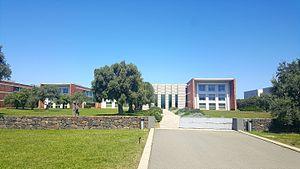
Tiscali SpA est un fournisseur d'accès à Internet italien créé par Renato Soru en Sardaigne. Il était l'un des fournisseurs d'accès à Internet en France.